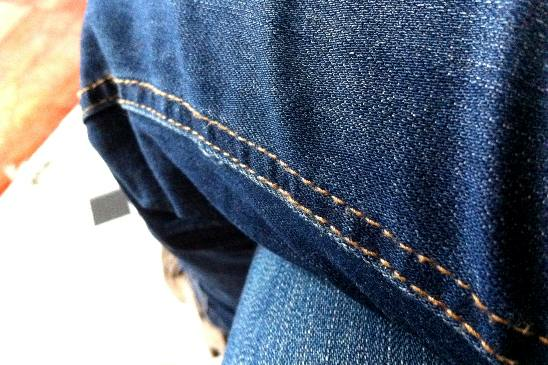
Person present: No